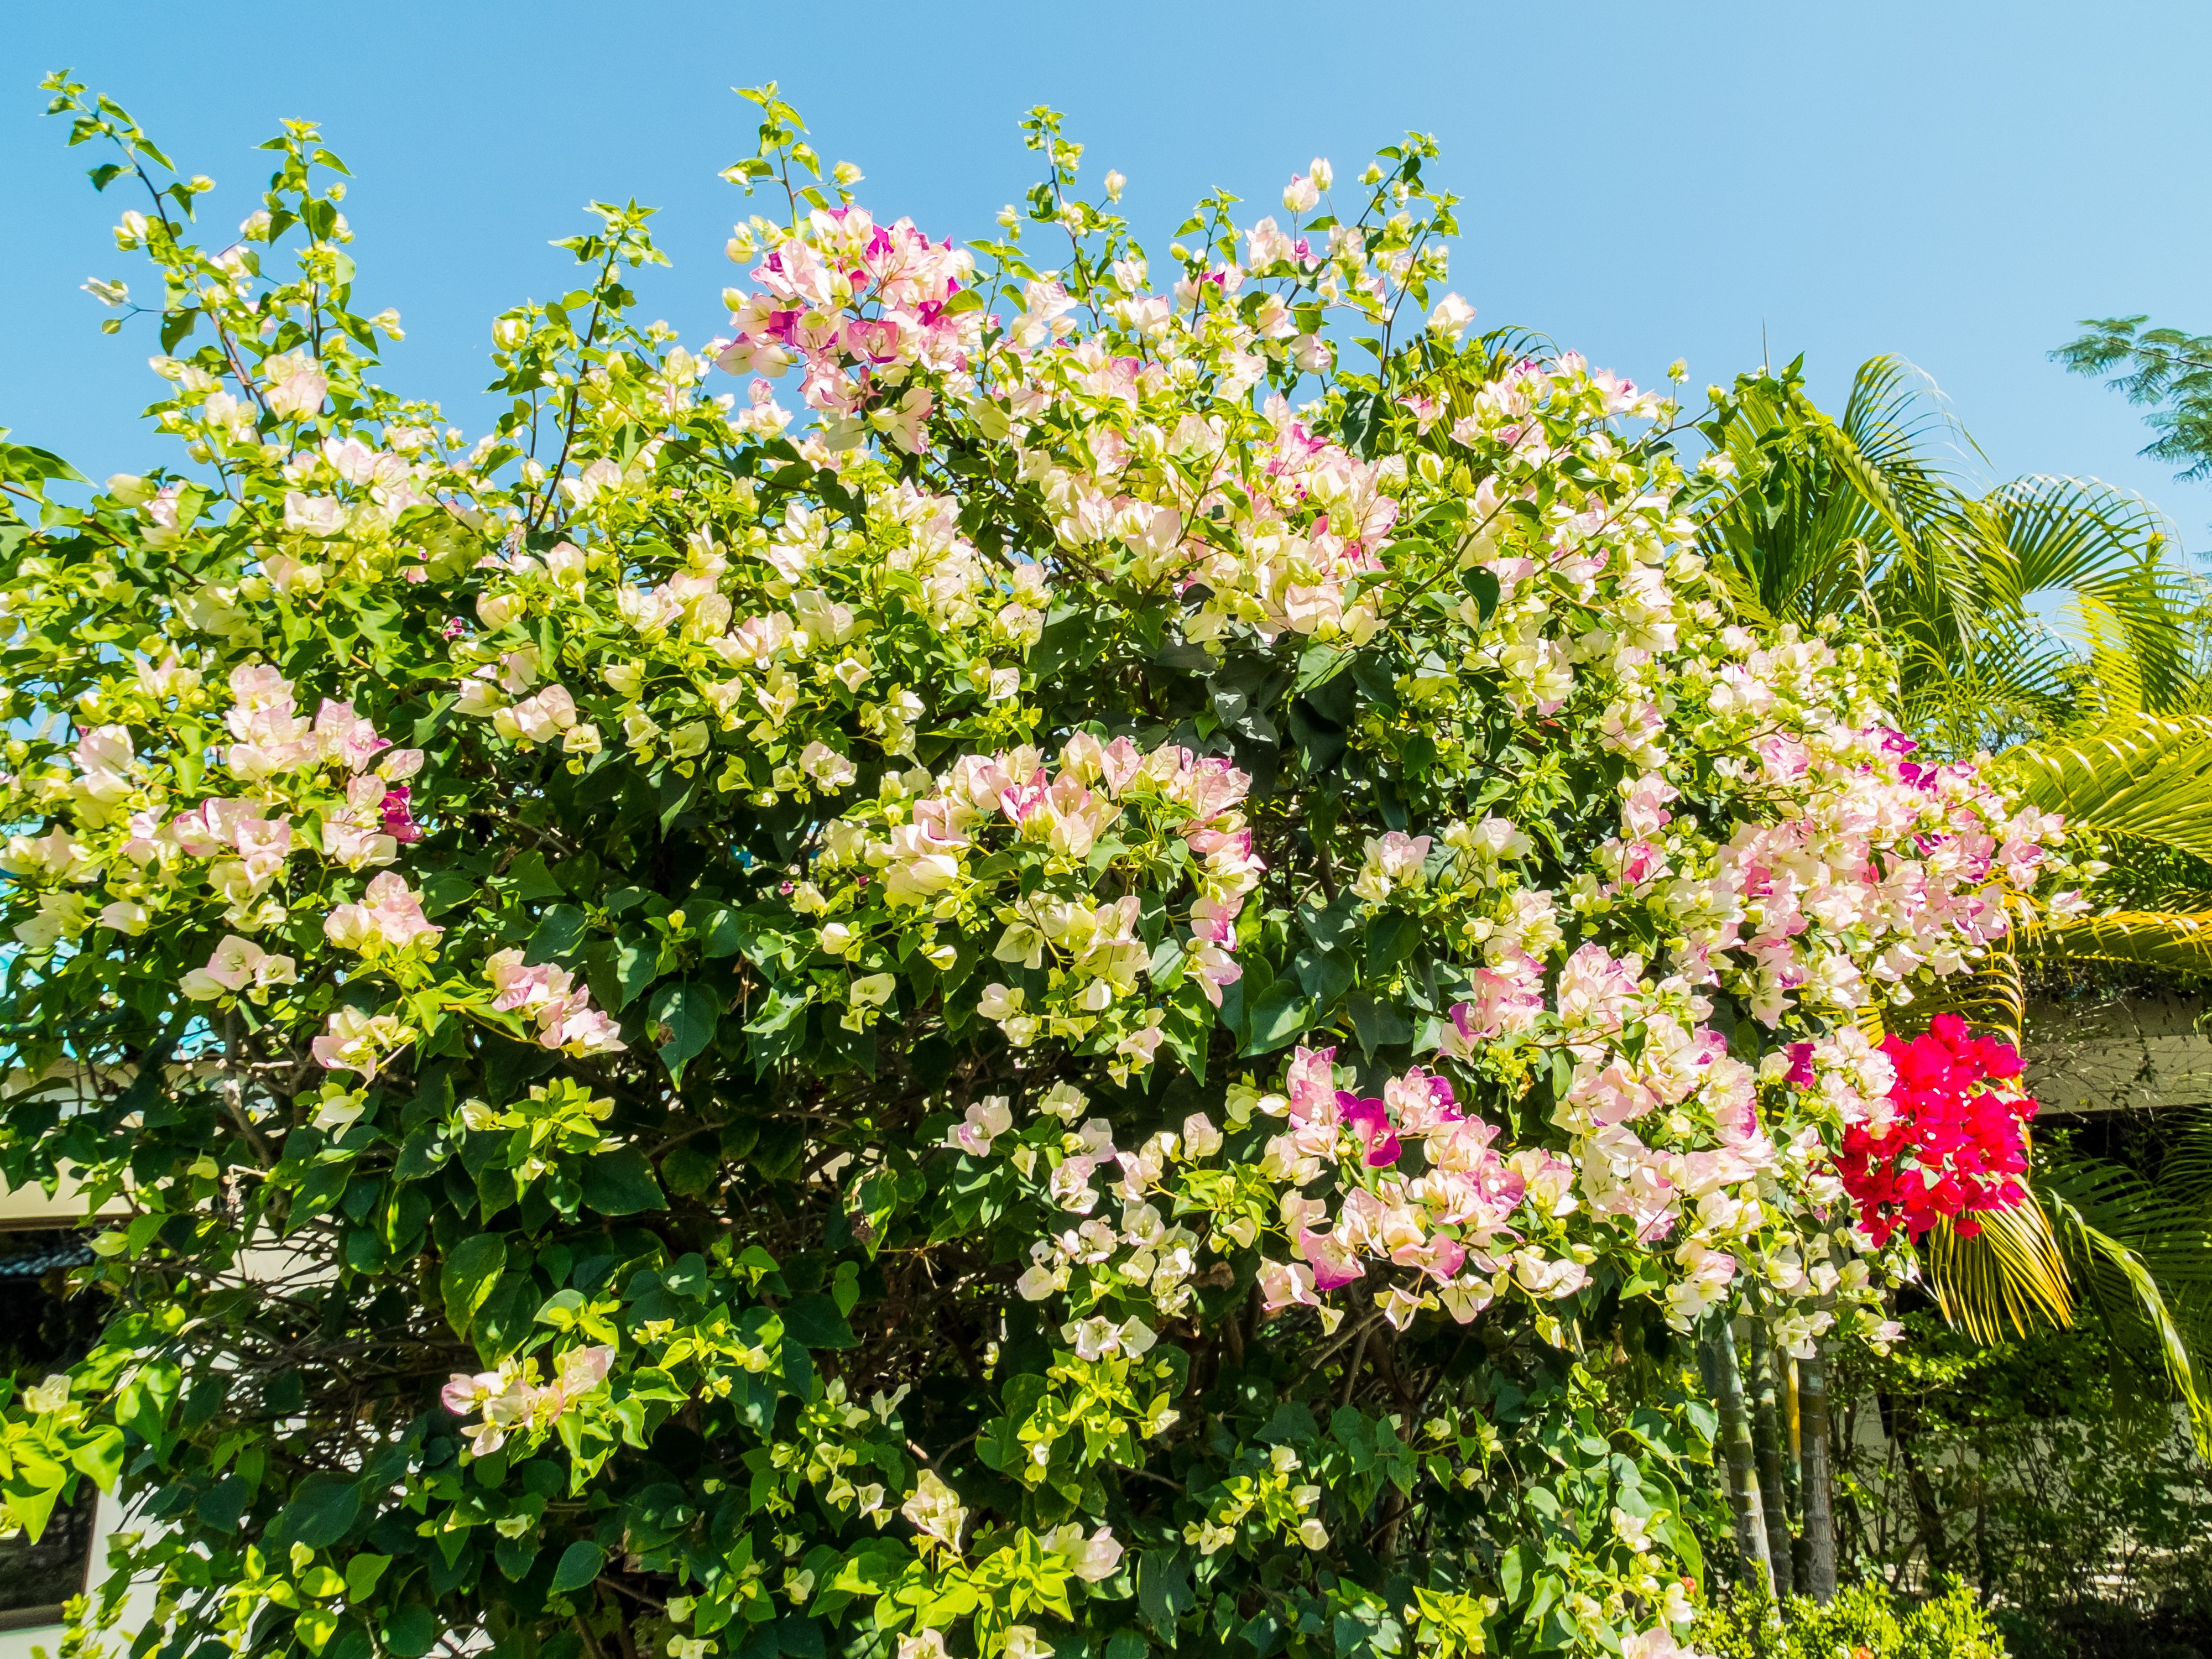
blossom, plant, flower, bloom, rose, botany, colorful, garden, flora, shrub, lilac, flowering plant, rose family, flowering shrub, woody plant, land plant